SMCO3

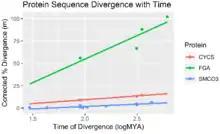
Comparison of protein amino acid sequence divergence and time of divergence as measured by million years to most recent common ancestor (MRCA). Corrected % sequence divergence (m) is measured with respect to the human sequence. CYCS [cytochome C], FGA [fibrinogen alpha chain], SMCO3 [single-pass membrane and coiled-coil domain-containing protein 3].

The amino acid sequence of SMCO3 is highly conserved compared to other human proteins. There is dramatically lower levels of sequence divergence than expected, even compared to proteins known to have low levels of sequence divergence with time.